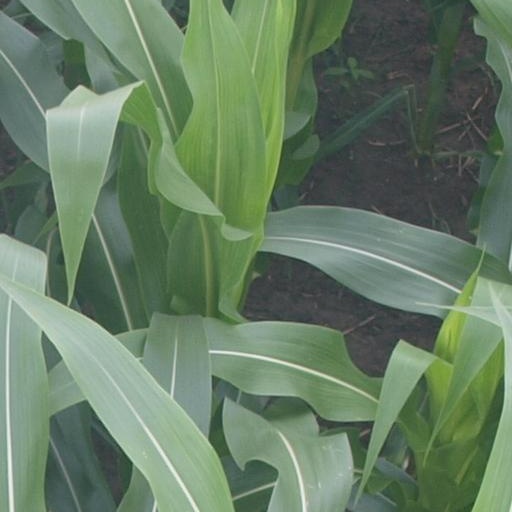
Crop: maize; corn